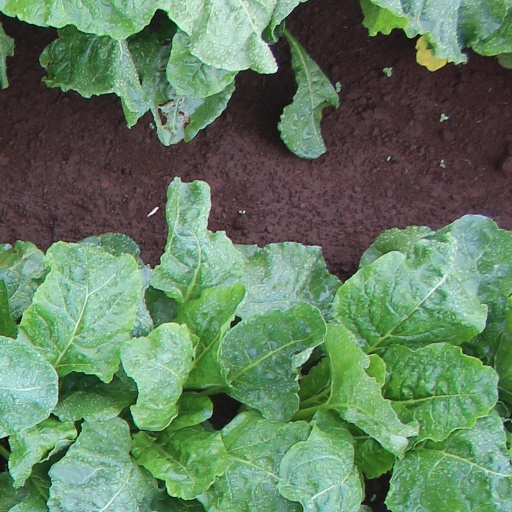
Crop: sugar beet